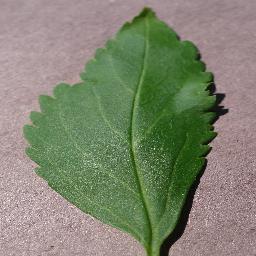
Label: Cherry___healthy